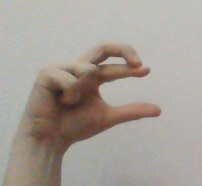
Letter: thal